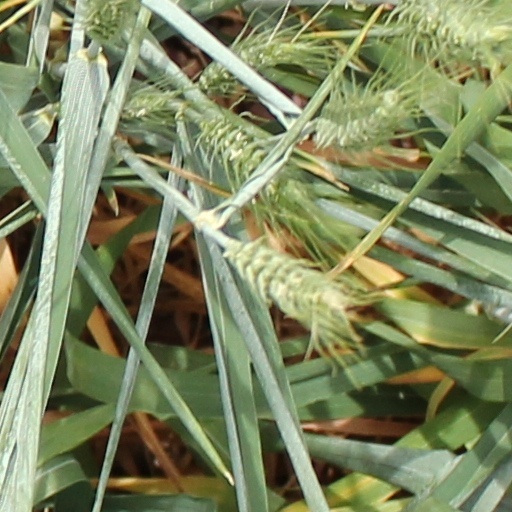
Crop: wheat